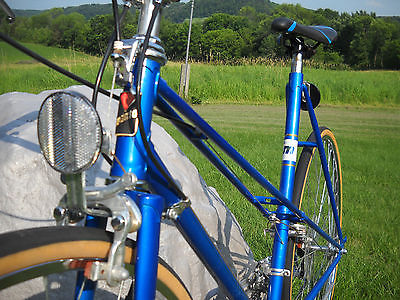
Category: bicycle